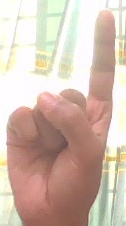
ASL sign: 1